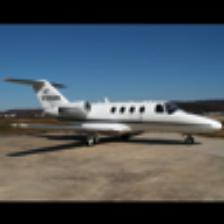
Label: NonHuman